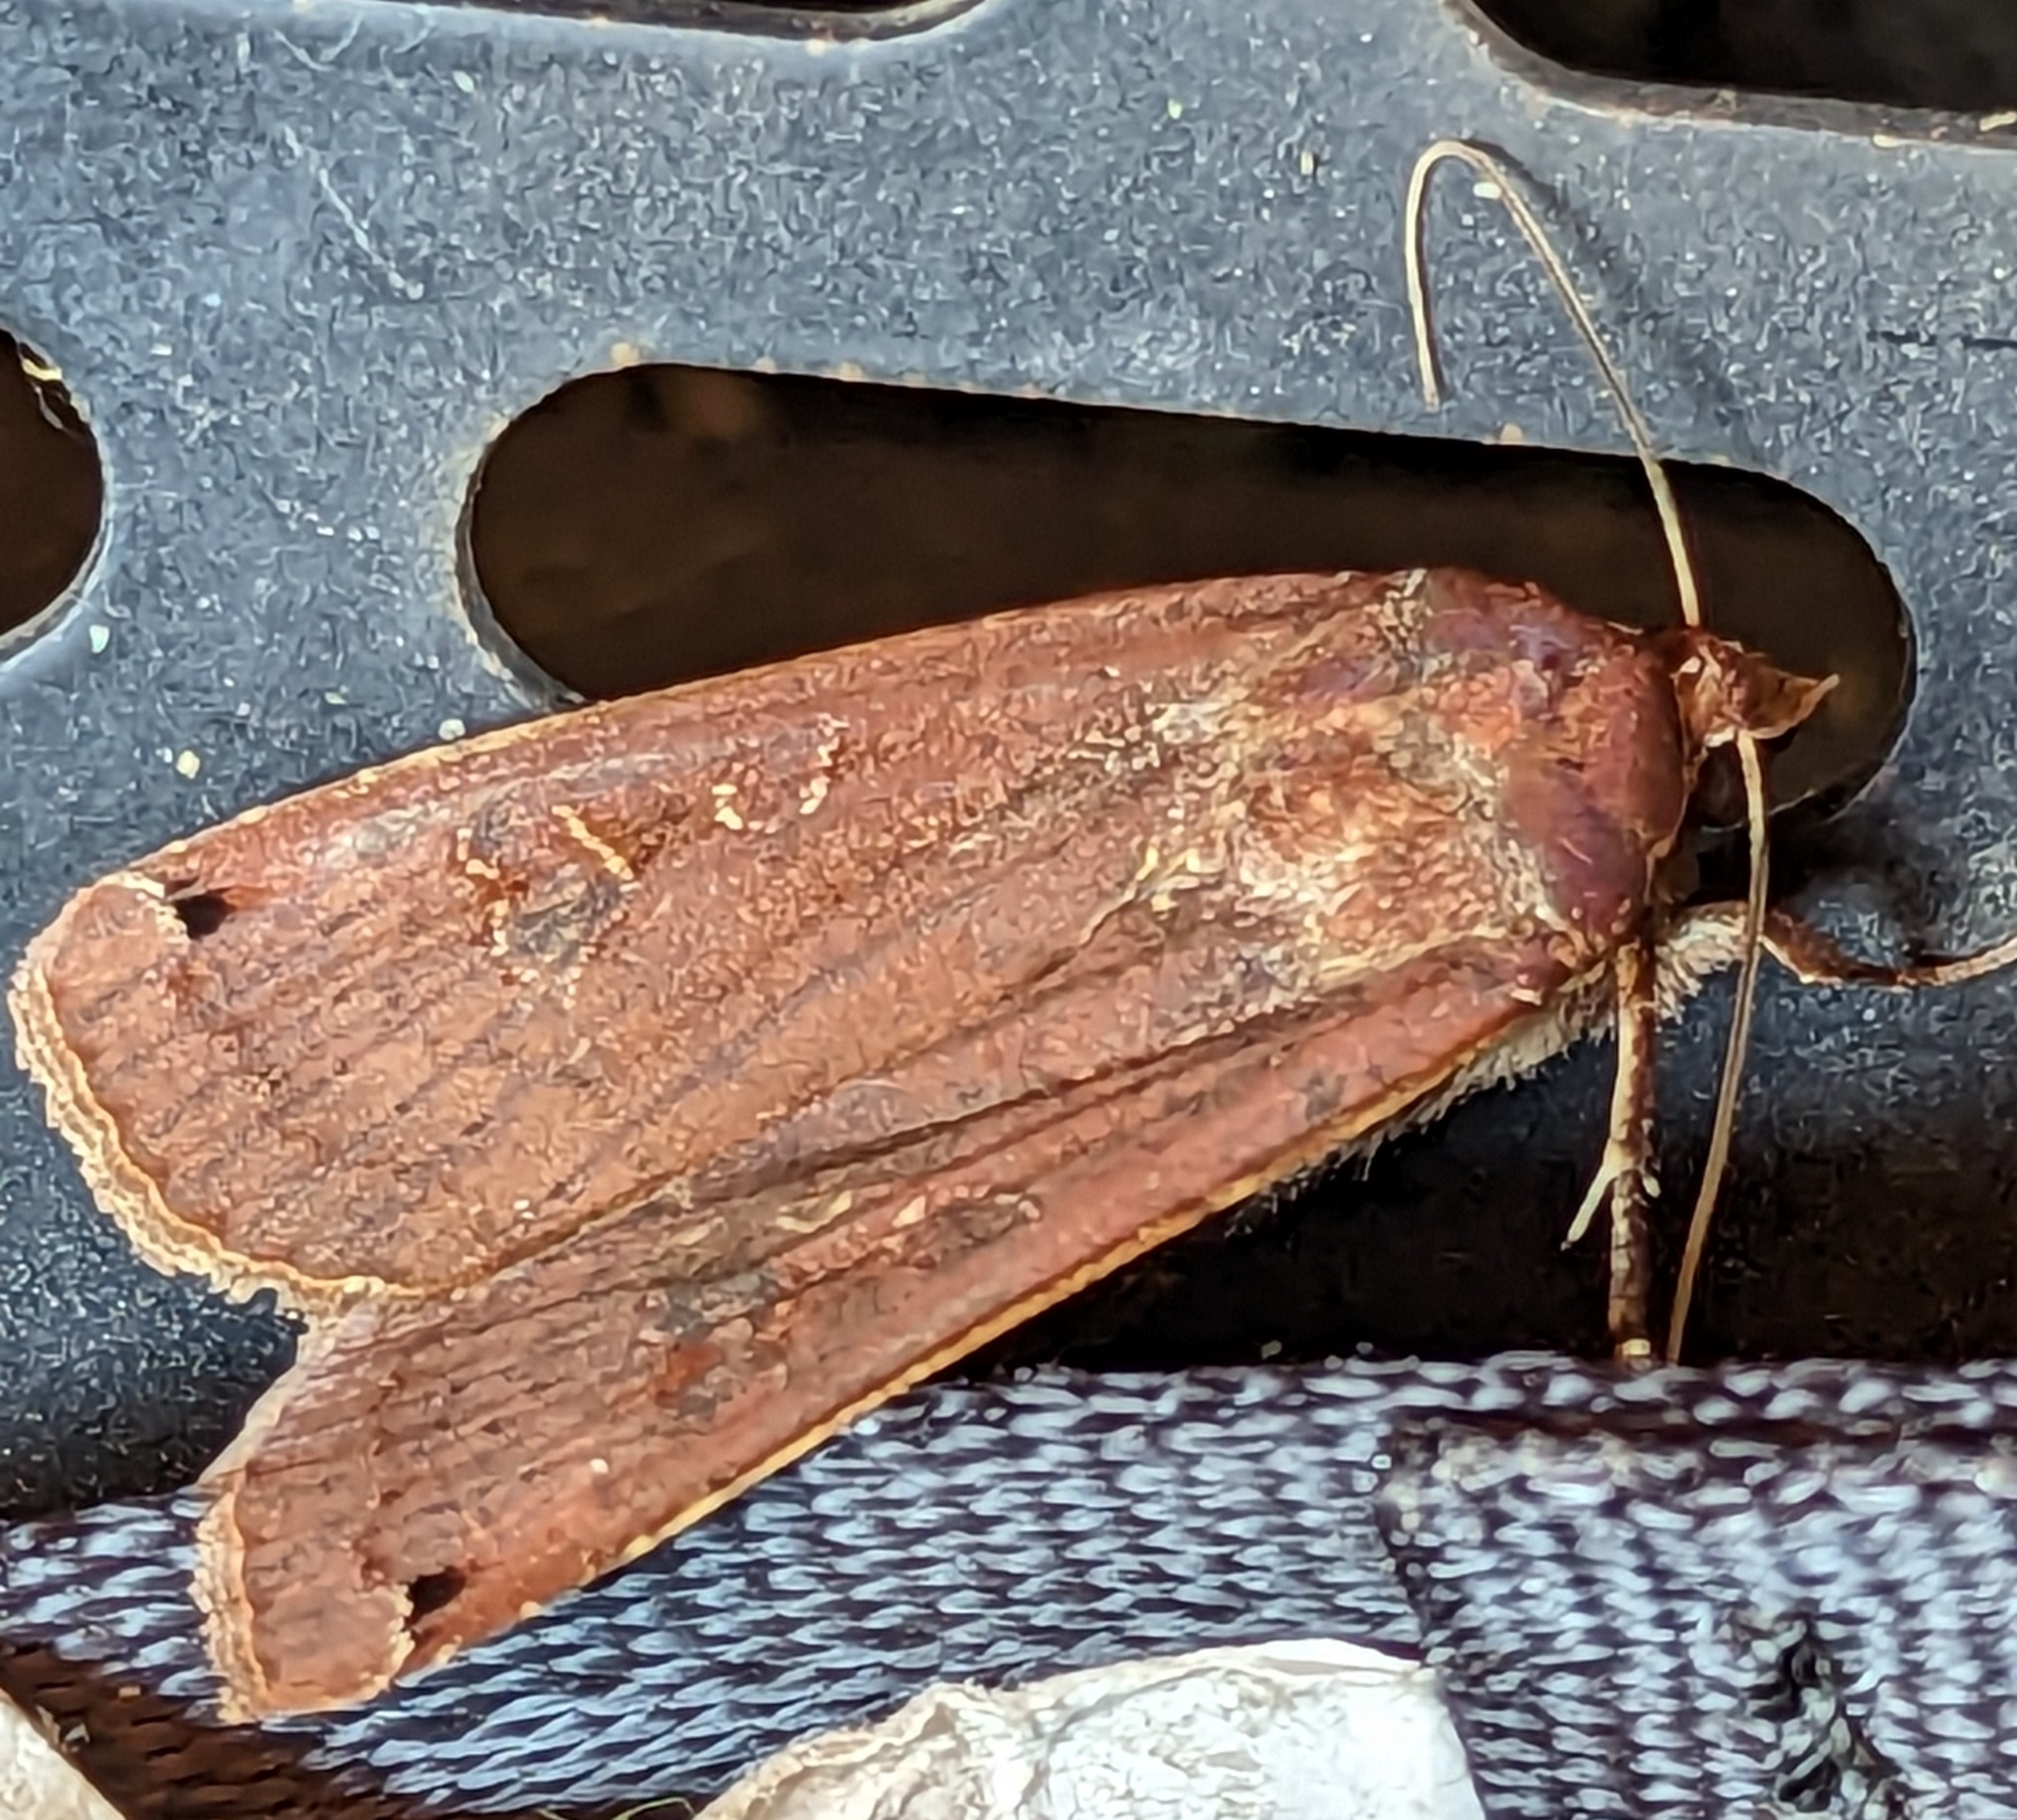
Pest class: cutworms